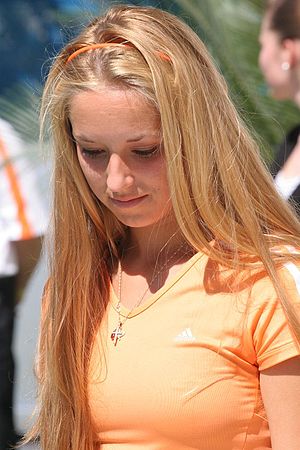
Sabine Lisicki
Sabine Lisicki i Berlin 2007.
Sabine Katharina Lisicki er en professionel tennisspiller fra Tyskland.